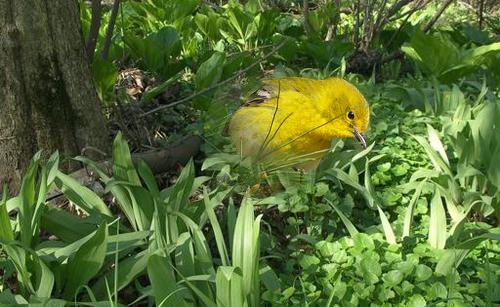
Bird species: Pine_Warbler
Bird type: landbird
Background: land